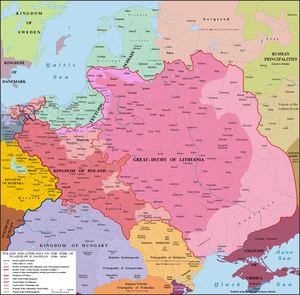
Krevo-unionen / Baggrund / Situationen i Polen
Polen og Litauen 1386-1434
I snæver forstand er Krevo-unionen eller Krevo-traktaten en ægtepagt indgået på borgen Kreva i Hviderusland den 14. august 1385 af storfyrsten af Litauen Jogaila som forudsætning for indgåelse af ægteskab med den mindreårige regerende dronning Jadwiga af Polen. Aftalen er af meget begrænset omfang, og i historieskrivningen dækker udtrykket "Krevo-unionen" ofte ikke kun over dette bestemte dokument, men også de øvrige begivenheder i Polen og Litauen 1385-1386, som førte til foreningen af de to lande. Dvs. forhandlingerne i 1385, da Jogaila konverterede til kristendommen og blev gift med Jadwiga, og hans kroning til konge af Polen i 1386. Foreningen af de to kroner var et afgørende øjeblik i både Polens historie og Litauens historie, da personalunionen markerede begyndelsen til fire århundreders fælles historie mellem de to nationer. I 1569 voksede der med den polsk-litauiske realunion en ny stat frem Polen-Litauen, der bestod indtil Polens tredje deling i 1795.